Arthur Rhodes

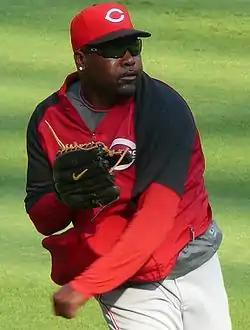
Rhodes with the Cincinnati Reds in 2009

Arthur Lee Rhodes Jr. (born October 24, 1969) is an American former professional baseball left-handed relief pitcher and current pitching coach for the Hagerstown Flying Boxcars of the Atlantic League of Professional Baseball. He played 20 seasons in Major League Baseball (MLB) for the Baltimore Orioles, Seattle Mariners, Oakland Athletics, Cleveland Indians, Philadelphia Phillies, Florida Marlins, Cincinnati Reds, Texas Rangers, and St. Louis Cardinals.